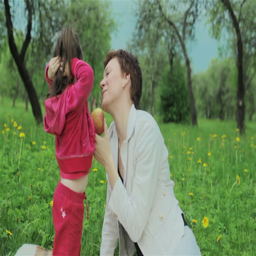
loving mother sharing an apple with her little daughter .